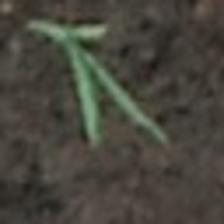
Label: single